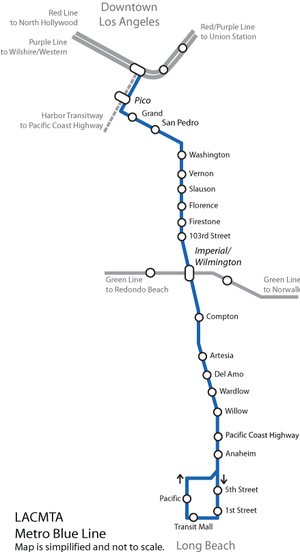
La ligne A est une ligne de métro léger reliant Los Angeles à Long Beach en Californie. Elle fait partie des six lignes du métro de Los Angeles. Ouverte en 1990, il s'agit de la plus vieille ligne du réseau. D'une longueur de 35,4 kilomètres, il s'agit de la deuxième plus longue ligne du réseau après la ligne L. En 2019, après une fermeture de plusieurs mois pour des rénovations, l'ancienne ligne bleue devient la ligne A.